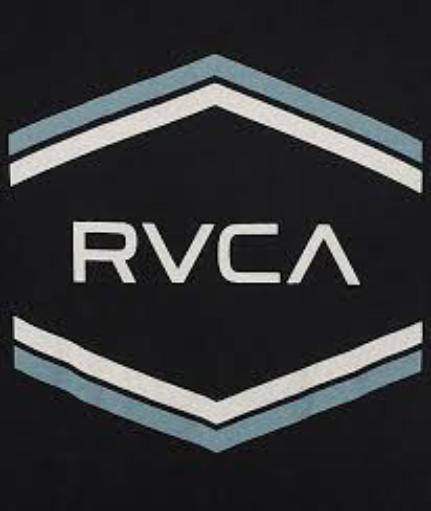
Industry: Clothes